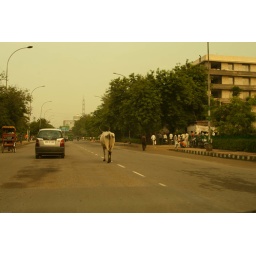
My first traffic cow on a mostly empty side street in the middle of the day.